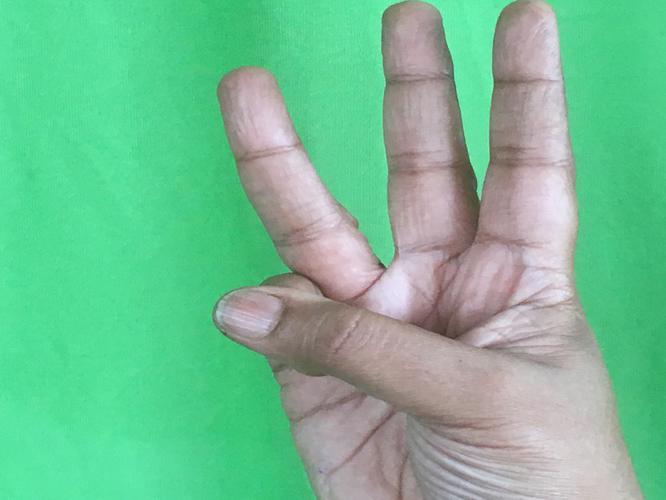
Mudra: Trishulam
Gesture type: single_hand